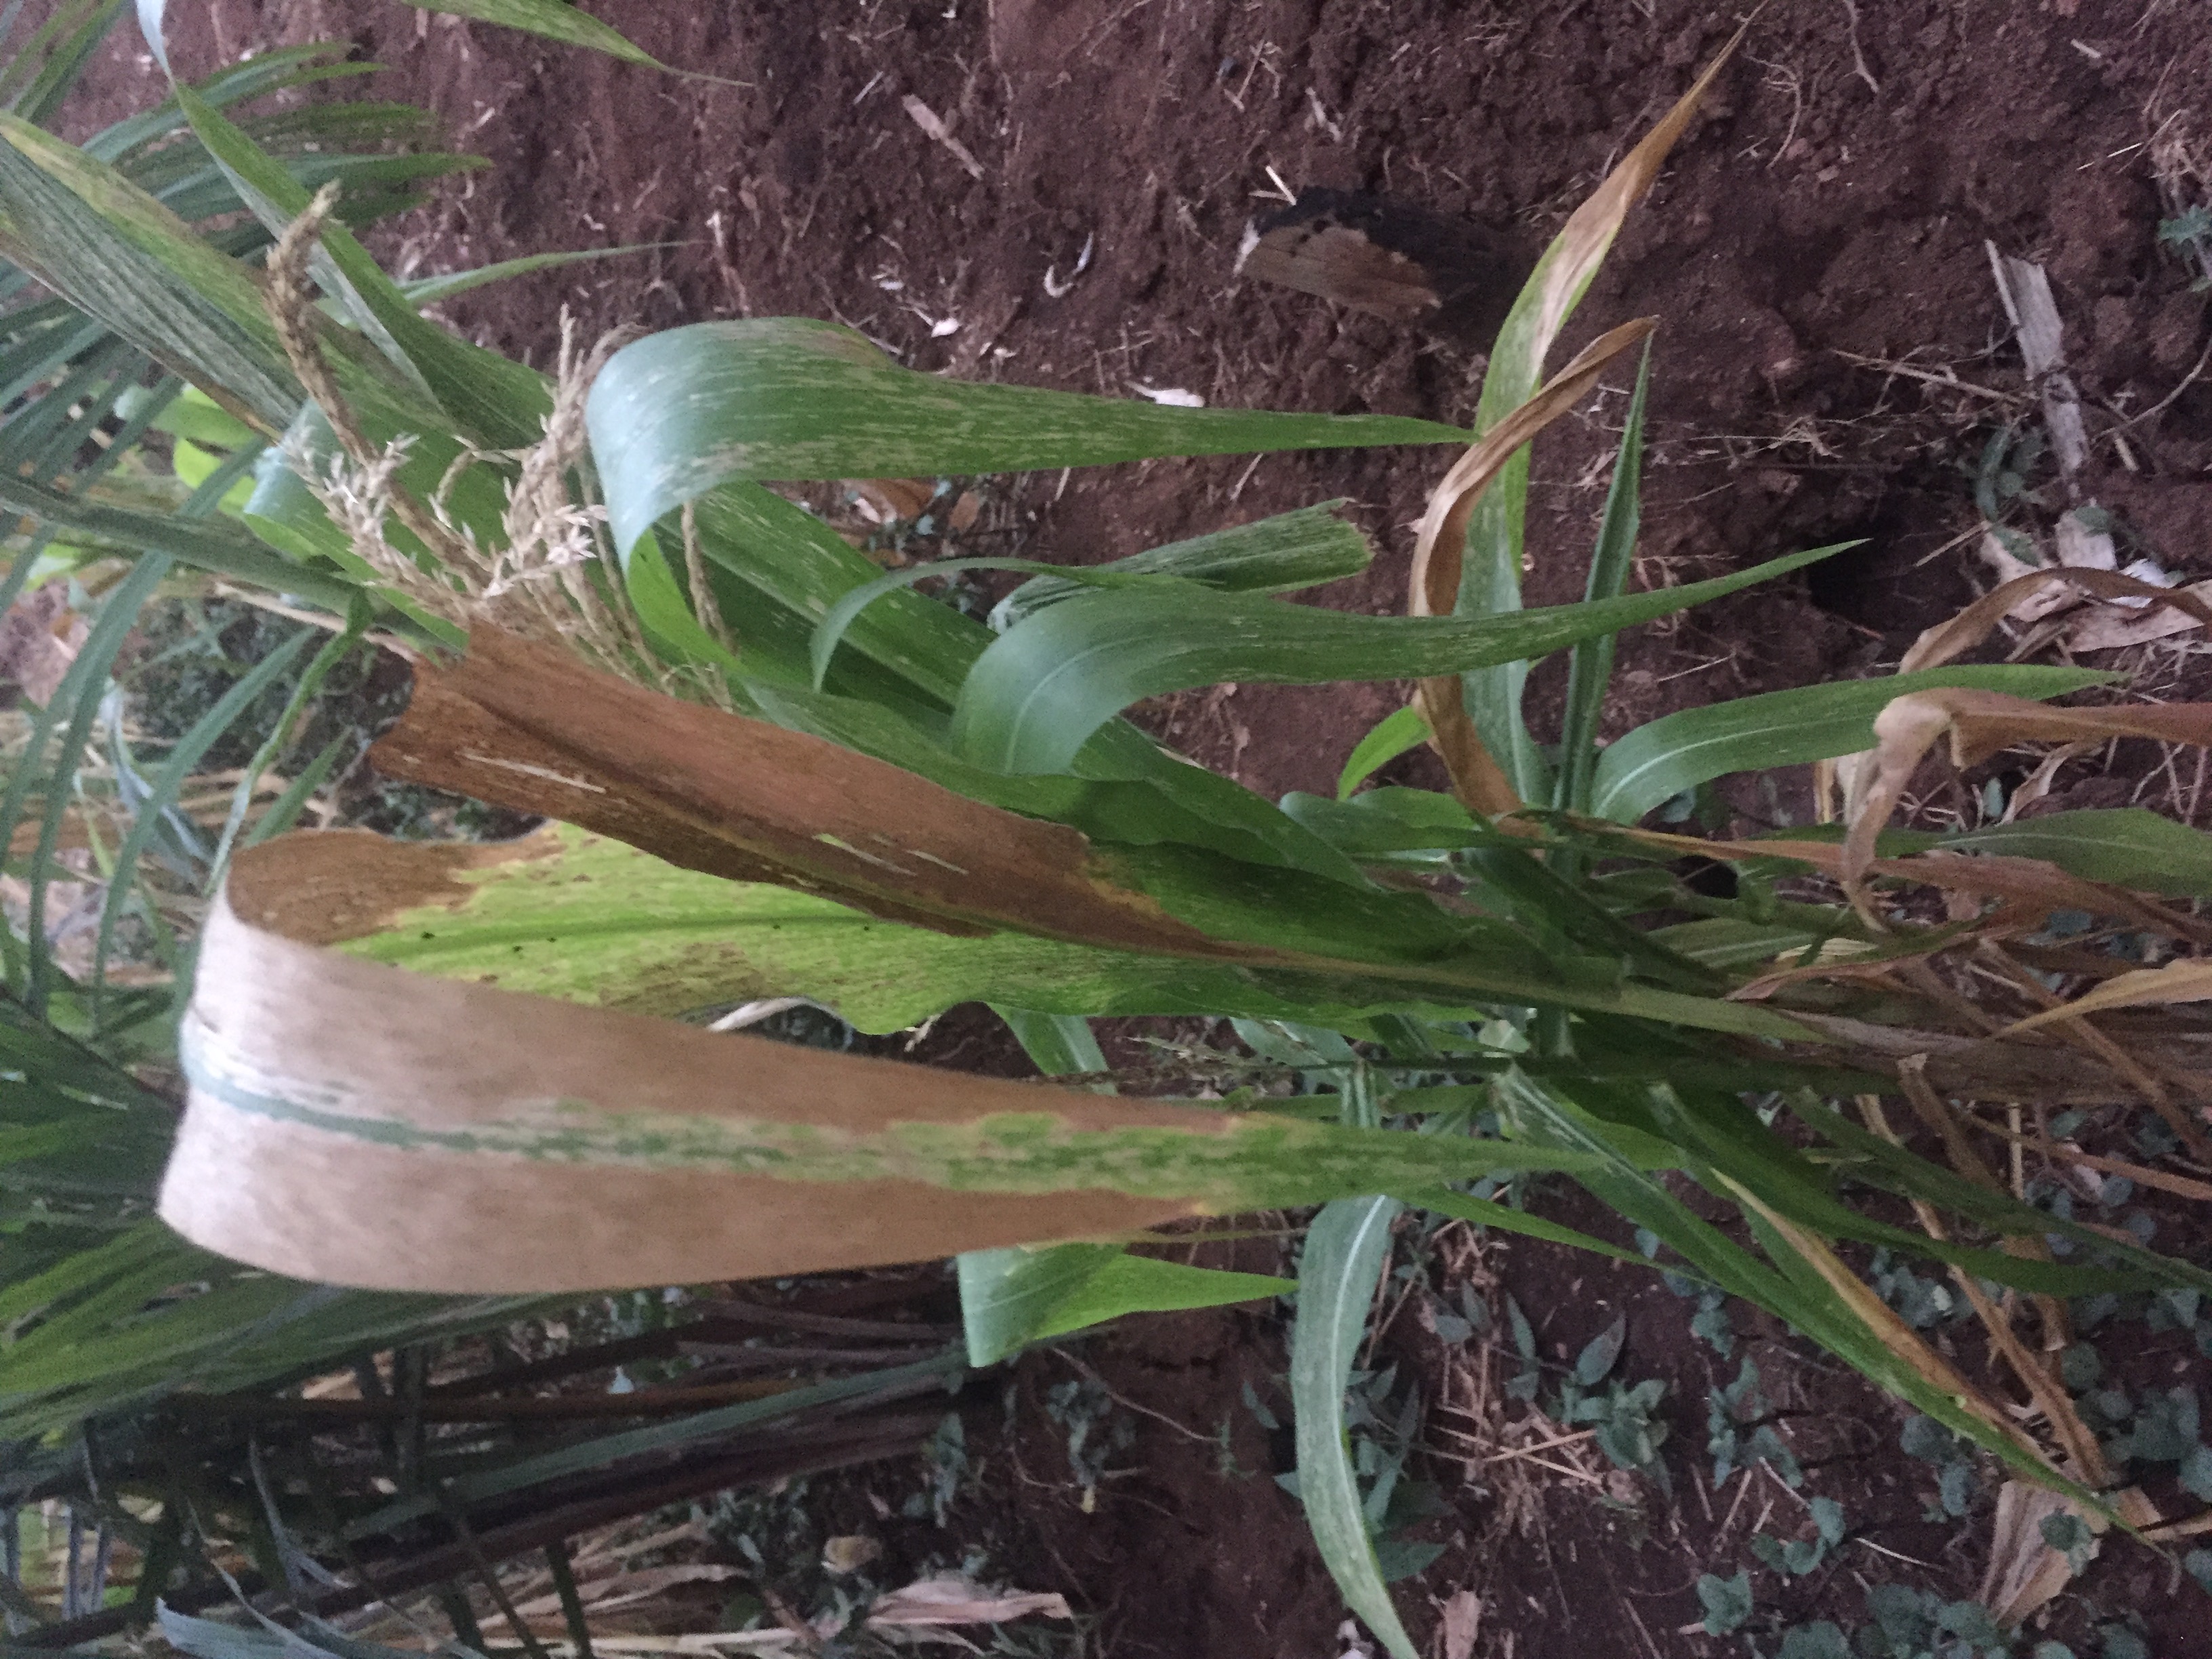
Label: helminthosporium_leaf_blight